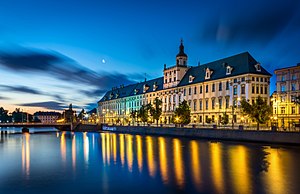
Wrocław / Økonomi og infrastruktur
Universitet i Wrocław
Wrocław er Polens fjerde største by med 638.586 indbyggere og regionalhovedstad for Nedre Schlesien i det sydvestlige hjørne af Polen.